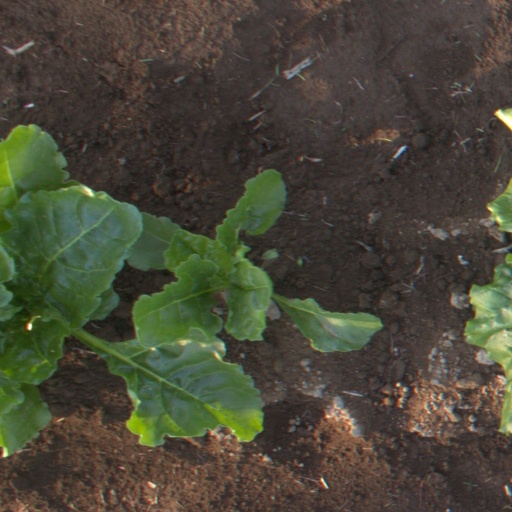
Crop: sugar beet